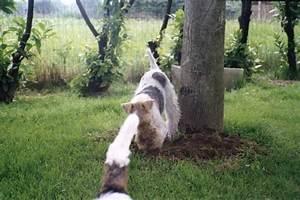
dog